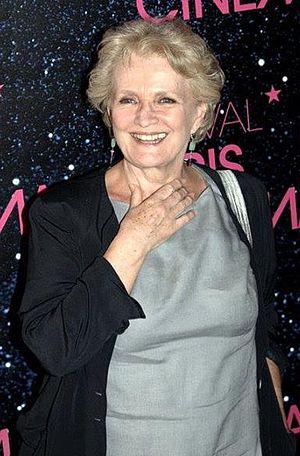
Marie-Christine Barraut à l'avant-première du film ""Le Grand méchant loup""."